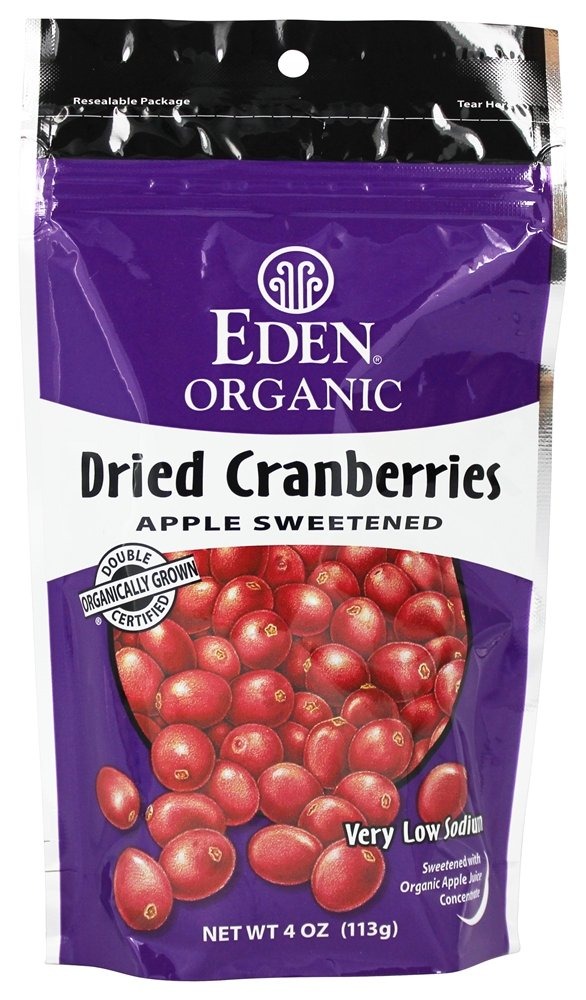
Item Name: Eden Foods - Organic Dried Cranberries Apple Sweetened - 4 oz (pack of 2)
Product Description: The organic native American variety, long valued as food and for its healthful antioxidants. Hand harvested, infused with organic apple juice concentrate, and slowly dried before misting with organic sunflower oil to prevent clumping. No refined sugar, sulfites, or preservatives. Very low in sodium with no salt added and low fat. Deliciously sweet and mildly tangy. Easy to keep at hand when on the go, at school, work, or home. Include them in making desserts, pastries, breads, granola, popcorn balls, muesli, hot cereal, as a salad garnish, or whatever your imagination comes up with. Reclosable standing pouch.
Value: 2.0
Unit: Count

Price: 4.74